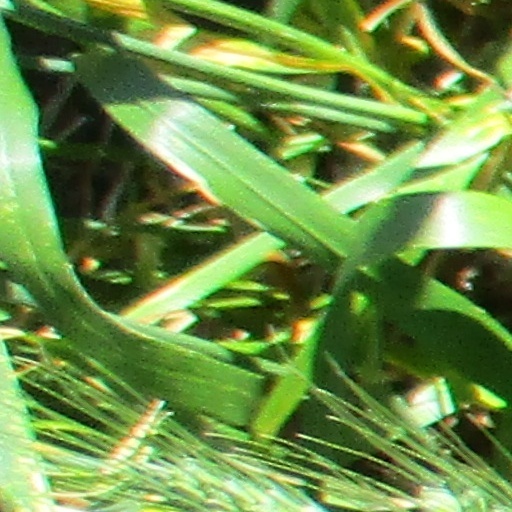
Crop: wheat